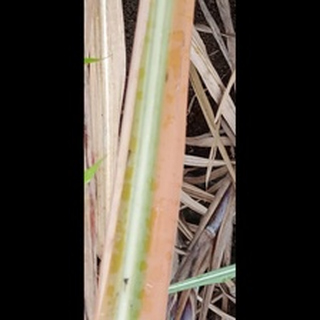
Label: sugarcane_yellow_leaf_disease